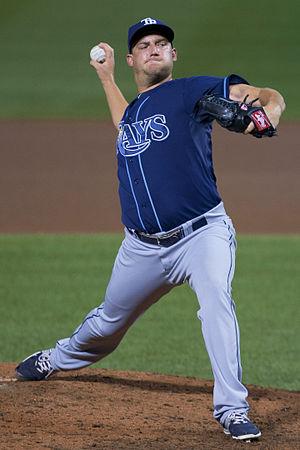
Matthew Lee Andriese est un lanceur droitier des Rays de Tampa Bay de la Ligue majeure de baseball.